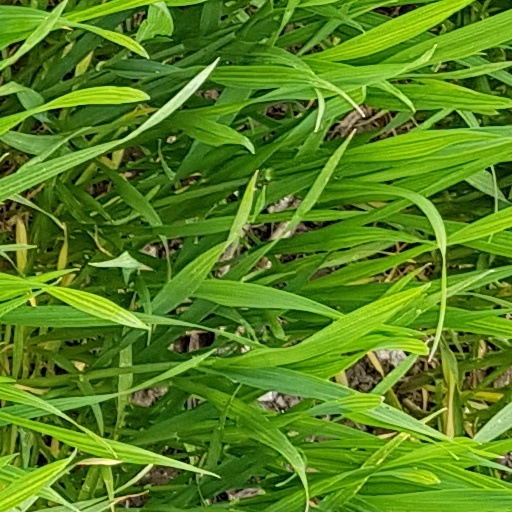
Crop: wheat